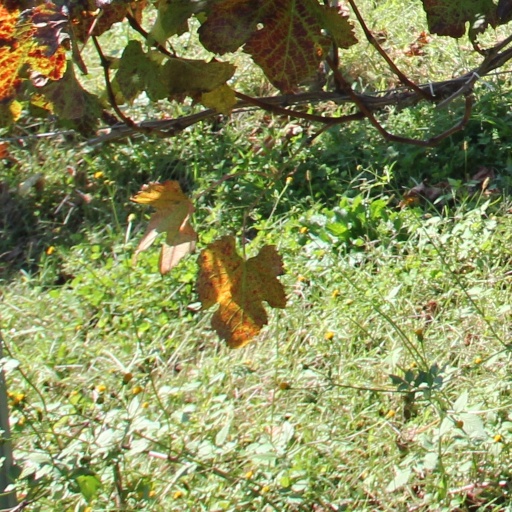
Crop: grape